2/10th Armoured Regiment (Australia)

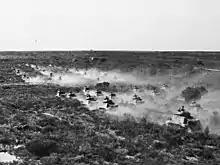
The 2/10th Armoured Regiment during a training exercise in Western Australia in 1943

The 2/10th Armoured Regiment was an armoured regiment of the Australian Army. Formed for service during World War II, the regiment was raised in 1941, but was disbanded in late 1944 having never been deployed overseas.